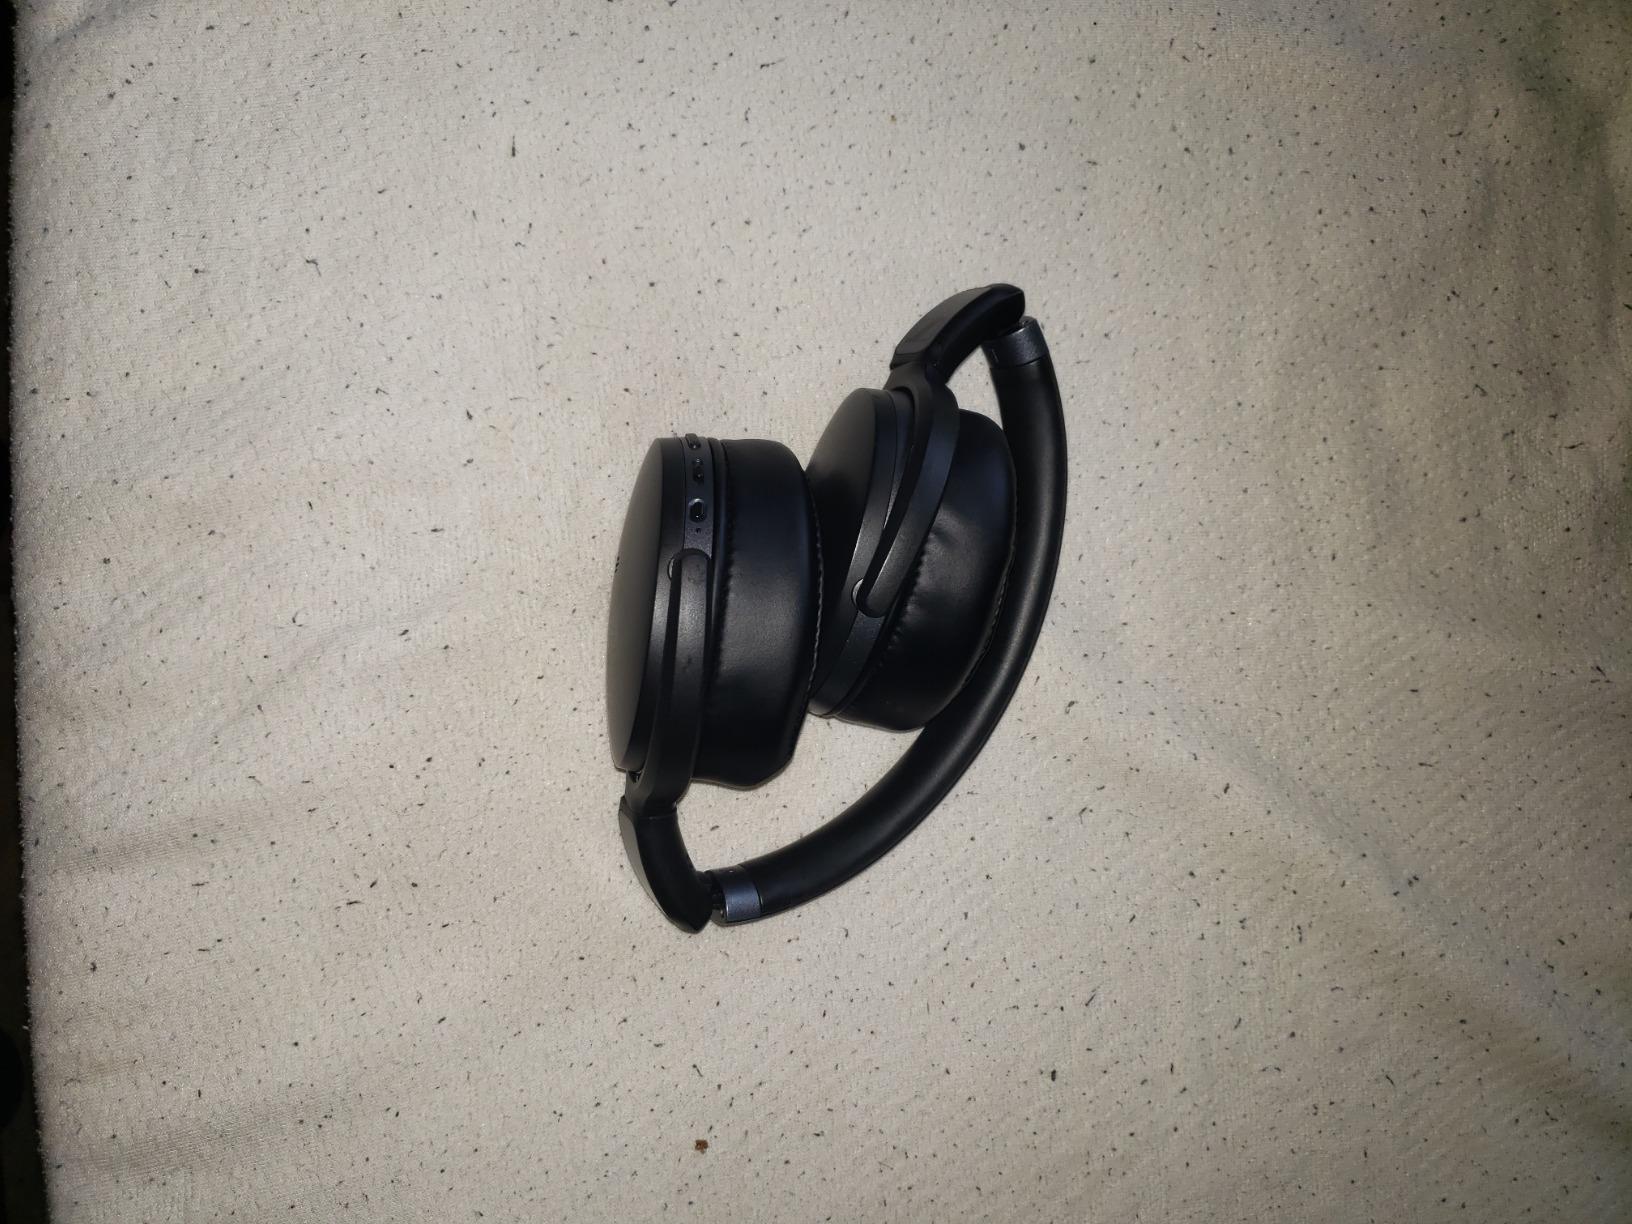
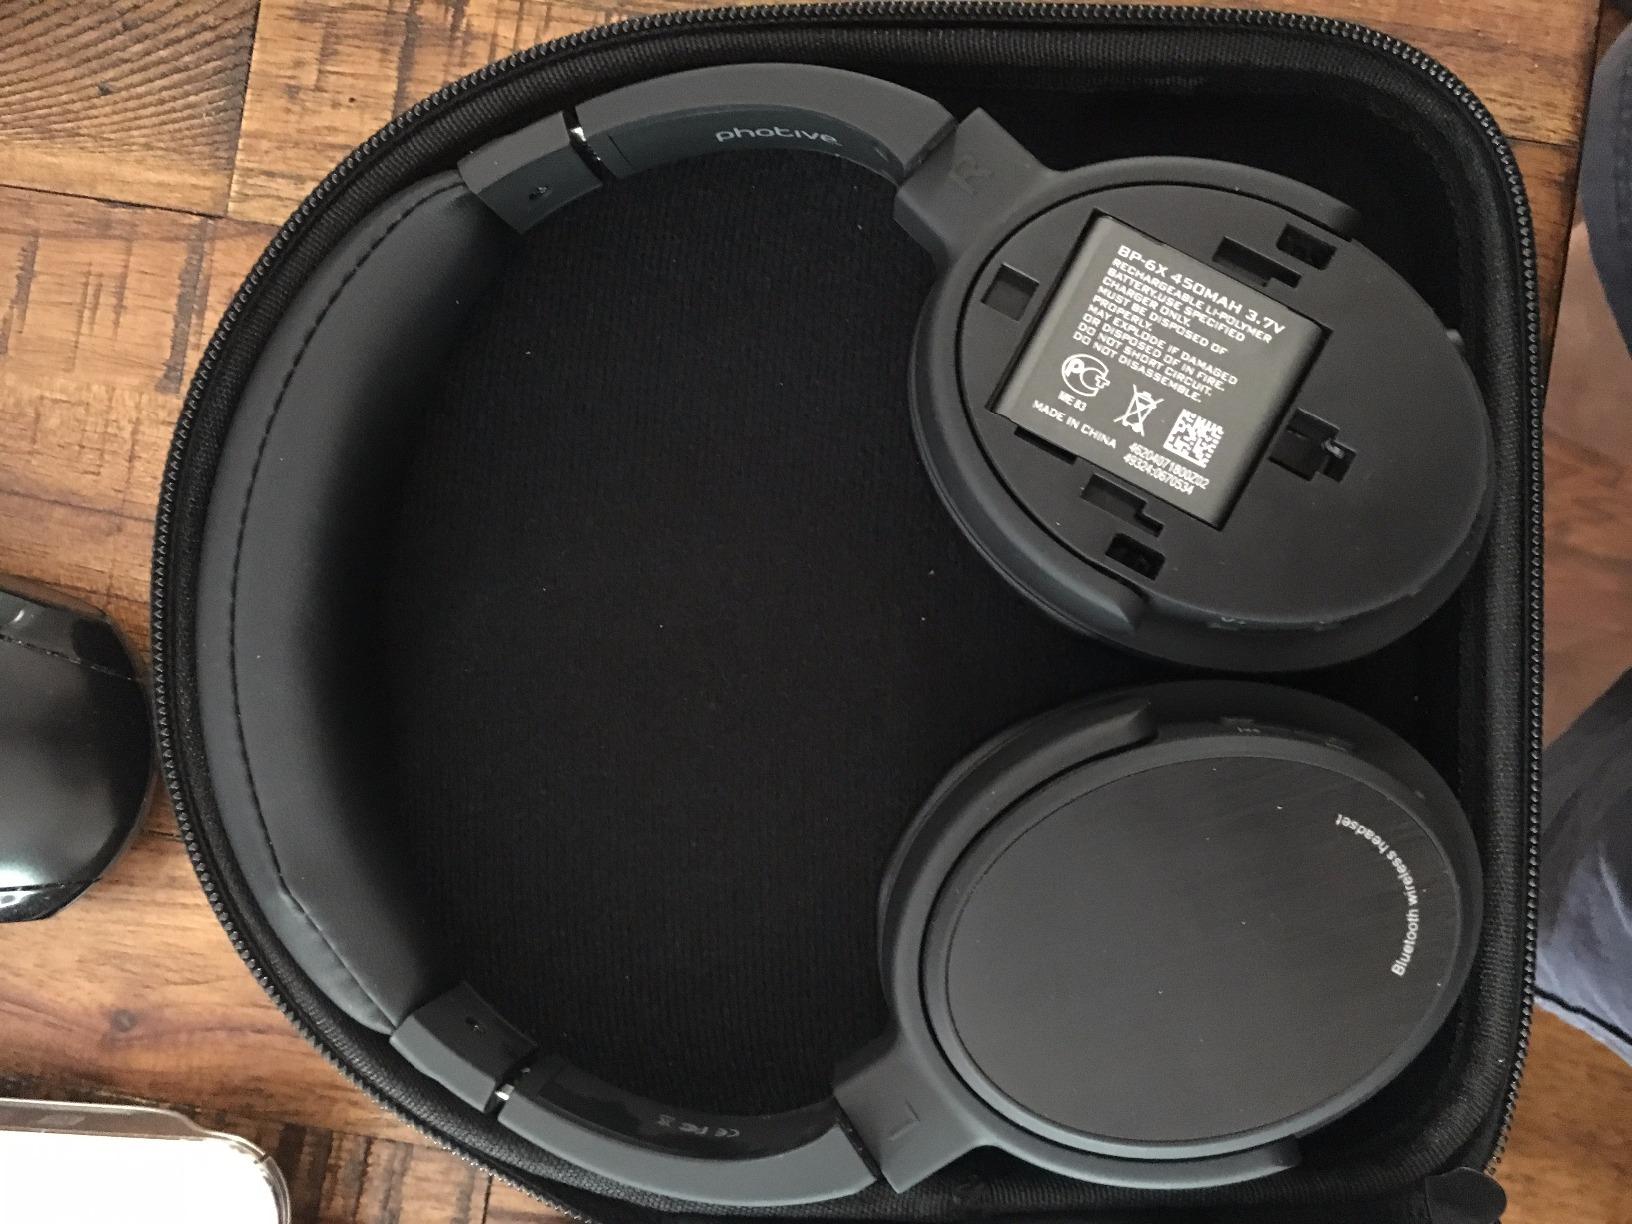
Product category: headphones
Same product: no